Stephenie Meyer

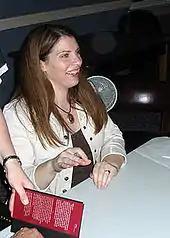
Meyer on her book tour for "Eclipse" in 2007

The reception of Meyer and her novels has been mixed. "Entertainment Weekly" has stated that Meyer is "the world's most popular vampire novelist since Anne Rice", while "The Guardian" described her as an "imaginative storyteller, a prolific author and a newly powerful figure in the publishing market". Wayne Janes of the "Toronto Sun" agreed, saying "Meyer's success points up another trend—the virtual domination of the best-seller lists the last few years by what would normally be classified as young adult fiction", and noted, "In the absence of a new Harry Potter adventure, teens, fantasy enthusiasts and women (sales are mostly to women) who swoon at the idea of a virginal James Dean-ish vampire made Meyer the go-to gal for chaste love." Tymon Smith of "The Times" has described her as the "superstar of young adult fiction".